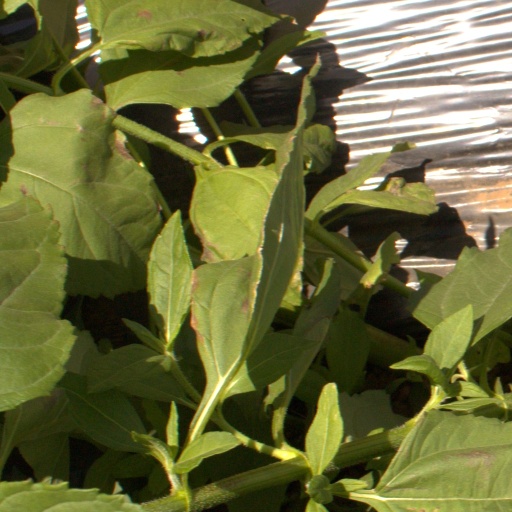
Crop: Jerusalem artichoke